Wall of Tears (Galápagos Islands)

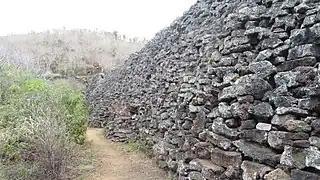
The Wall of Tears

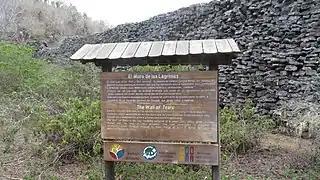
Information board, which describes the Wall as a “futile construction”

The Wall of Tears (Spanish: El Muro de las Lágrimas) is a historical site 5 km west of Puerto Villamil on Isabela Island in the Galapagos Islands, Ecuador. It was constructed between 1945 and 1959 by prisoners in the penal colony on the island, which had been established by President José María Velasco Ibarra in 1944, using infrastructure left by the US military after World War II.